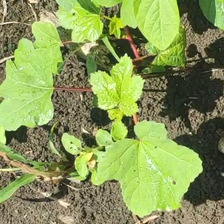
Weed species: Little_Mallow(Malva parviflora)